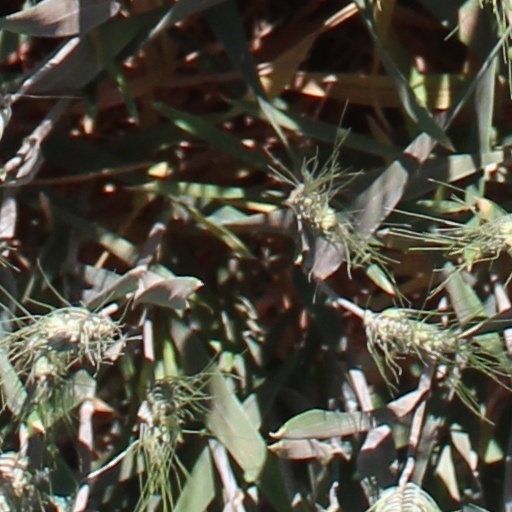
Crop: wheat